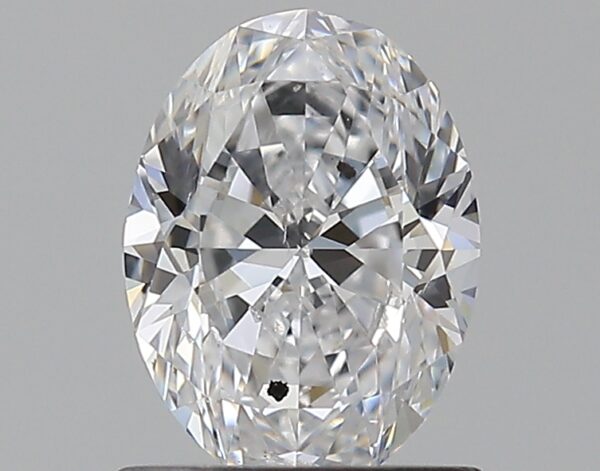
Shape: oval
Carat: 0.9
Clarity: SI2
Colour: D
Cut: EX
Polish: EX
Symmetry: VG
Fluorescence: F
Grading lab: GIA
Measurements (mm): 7.19 x 5.36 x 3.42